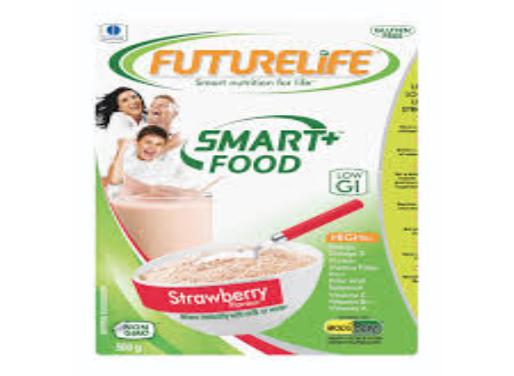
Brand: Futurelife SmartFood
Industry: Food